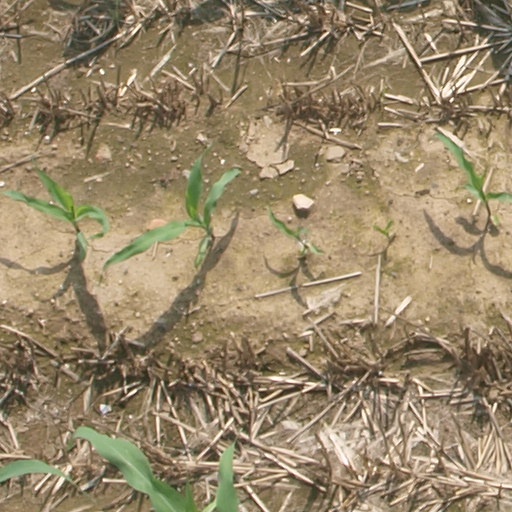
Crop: maize; corn